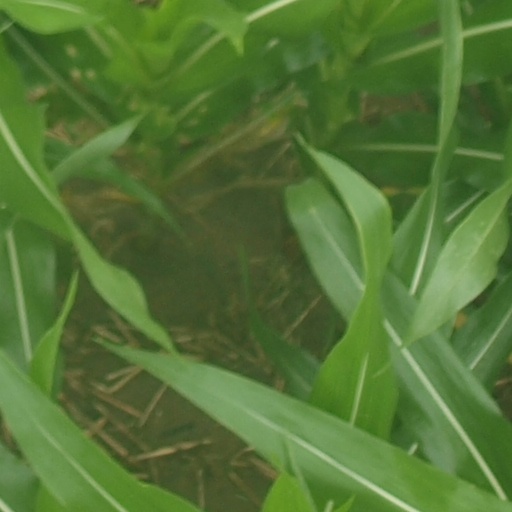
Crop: maize; corn